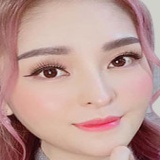
ca sĩ Saka Trương Tuyền